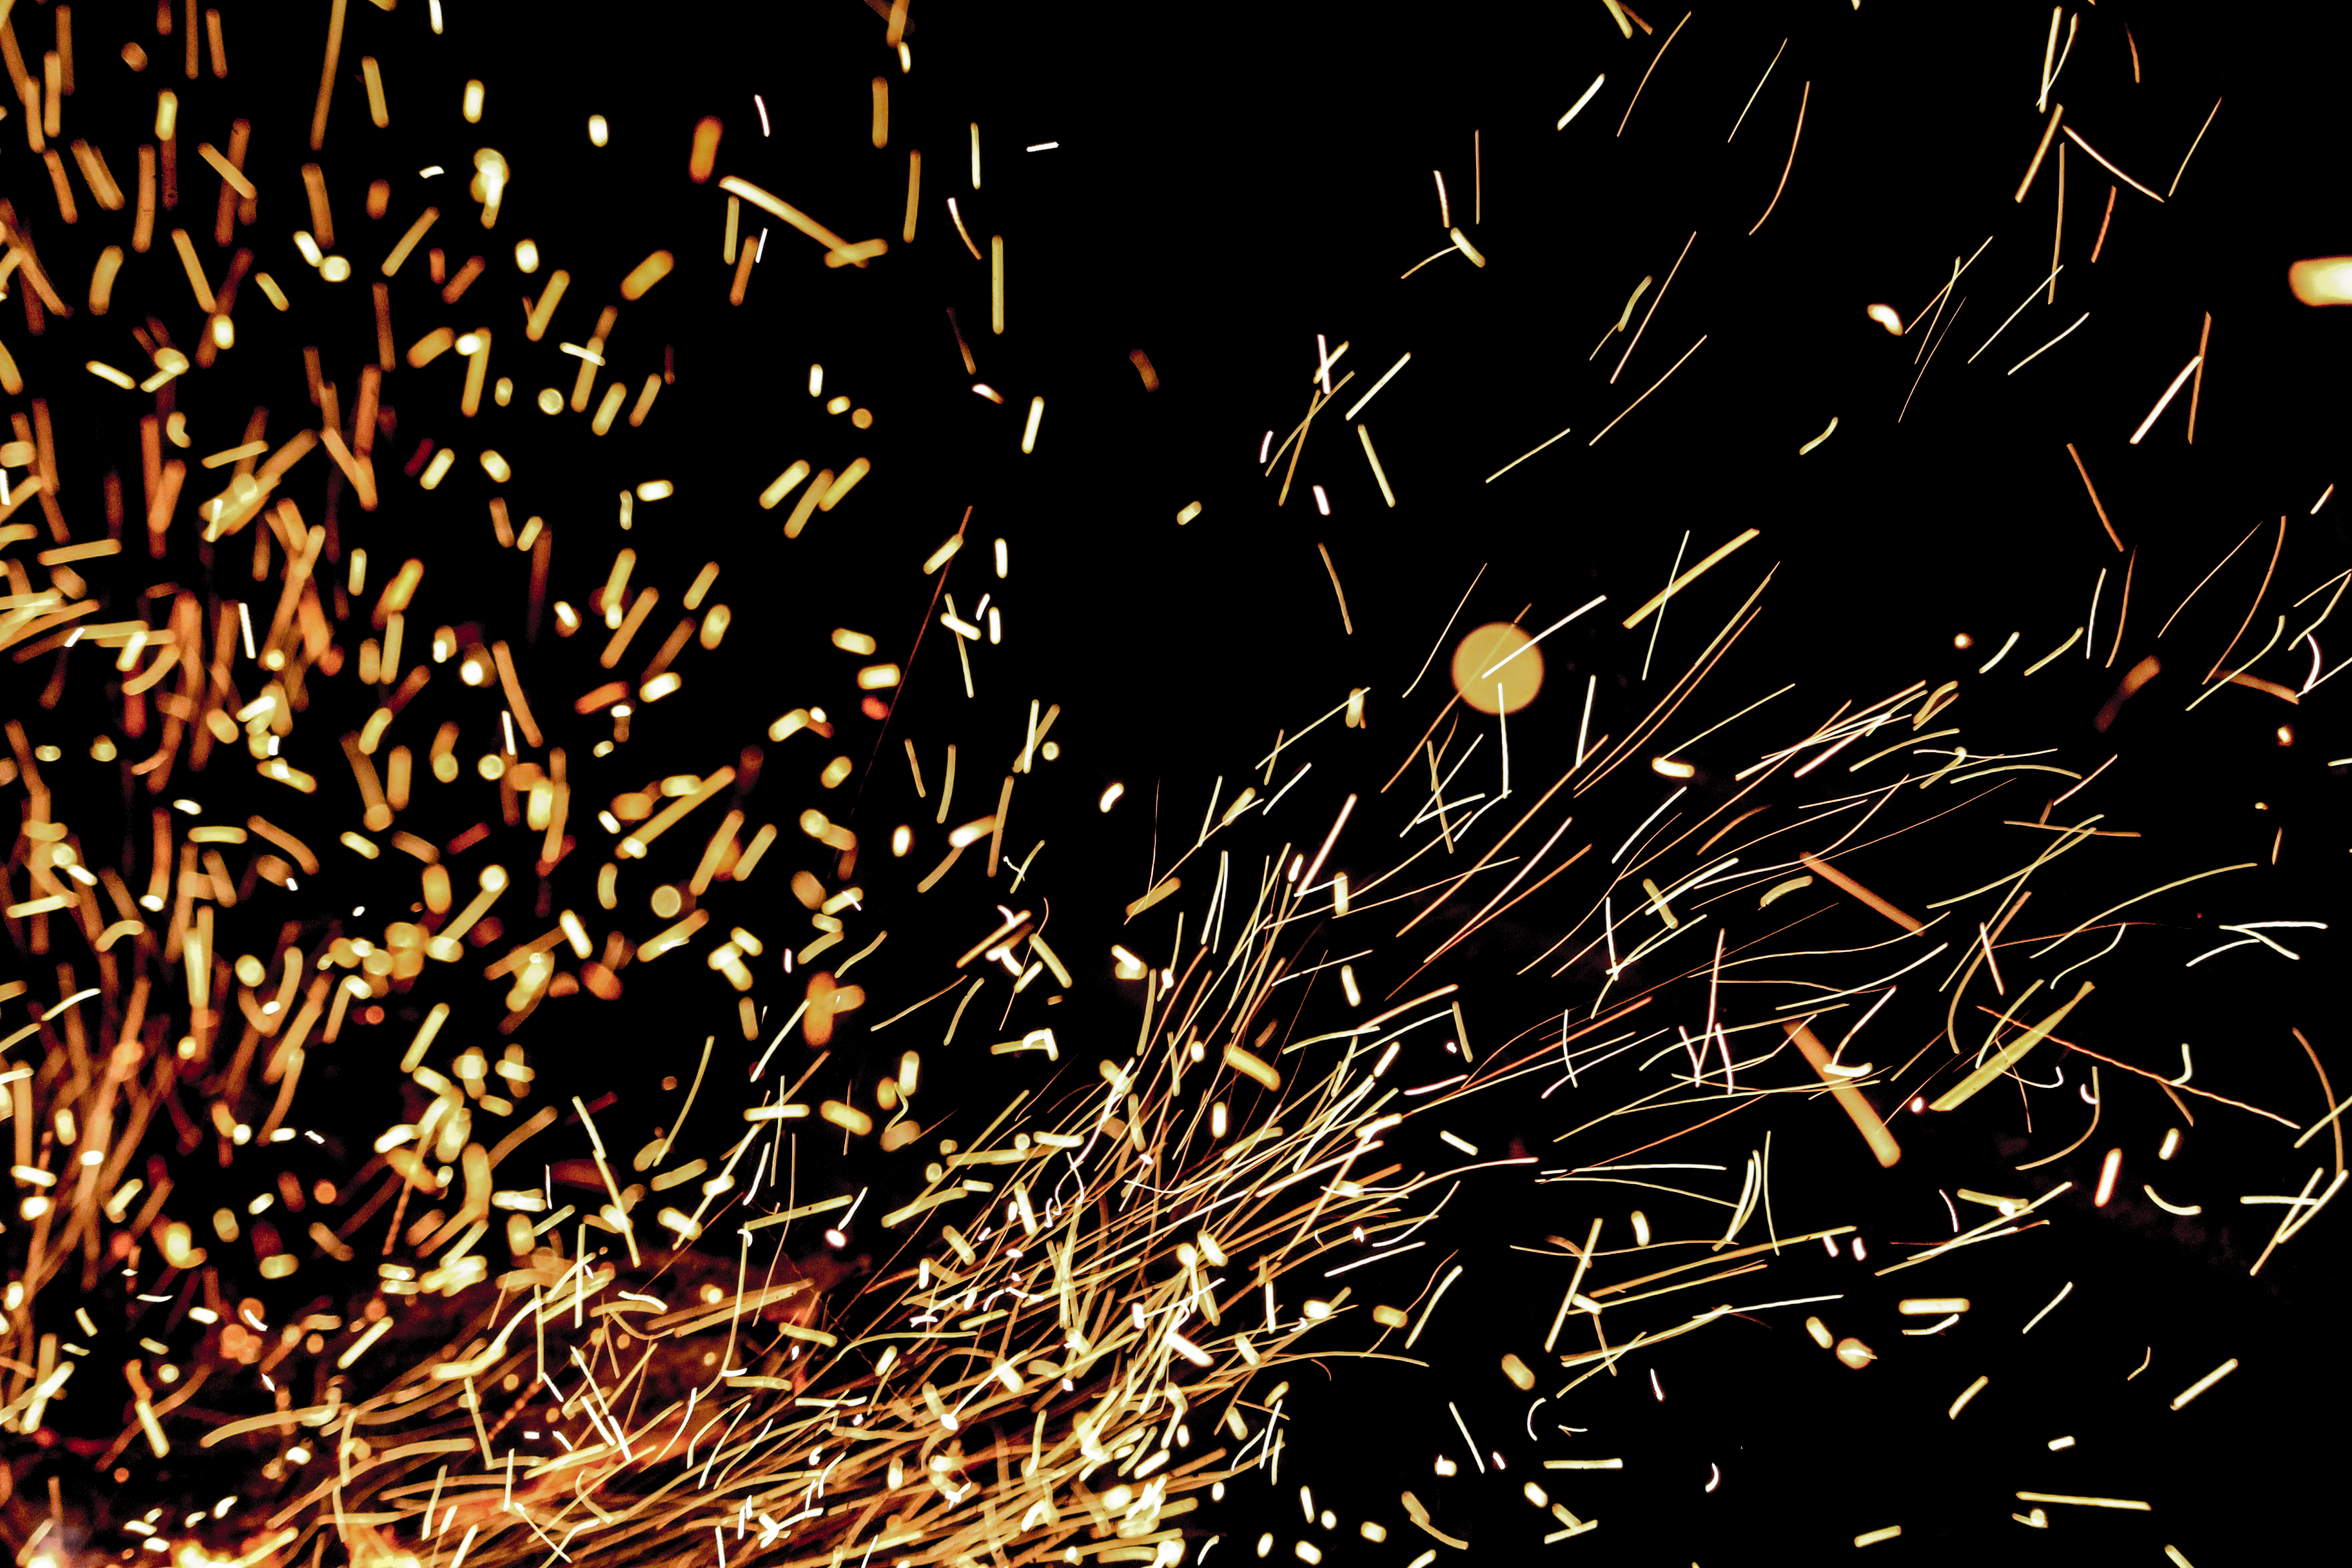
branch, light, leaf, flower, spark, sparkle, ember, fizzing